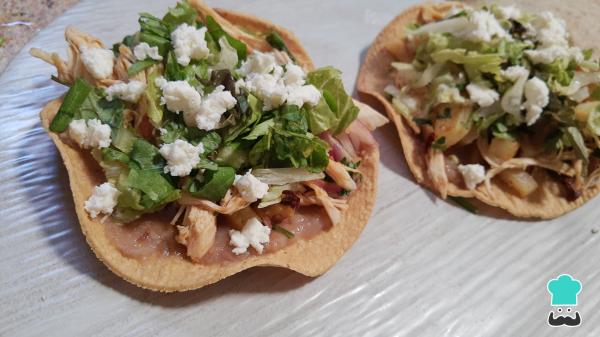
Para terminar, añade una porción de lechuga rallada y un poco de queso desmoronado. Listo, ya puedes disfrutar de unas ricas tostadas de pollo con lechuga. Cuéntanos en los comentarios tu opinión y comparte con nosotros una fotografía del resultado final.